1995 Algerian Super Cup

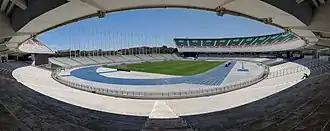
Stade du 5 Juillet hosted the match

The 1995 Algerian Super Cup was the 4th edition of Algerian Super Cup, a football match contested by the winners of the Championnat National and 1994–95 Algerian Cup competitions. The match was scheduled to be played on 31 August 1995 at Stade 5 Juillet 1962 in Algiers between 1994–95 Championnat National winners JS Kabylie and 1994–95 Algerian Cup winners CR Belouizdad.